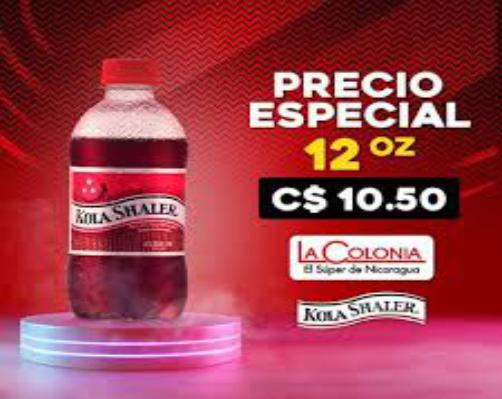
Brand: Kola Shaler
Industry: Food